Make Me Smile (Come Up and See Me)

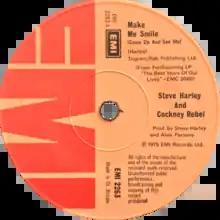
Solid centre variant of the UK single

"Make Me Smile (Come Up and See Me)" is a song by the English rock band Steve Harley & Cockney Rebel, released on 31 January 1975 by EMI as the lead single from the band's third studio album "The Best Years of Our Lives". The song was written by Harley, and produced by Harley and Alan Parsons. In February 1975, the song reached number one on the UK chart and spent nine weeks in the Top 50. It has sold over 1.5 million copies worldwide as of 2015 and received a platinum certification from the British Phonographic Industry in November 2024. The song is one of the most-played songs in British broadcasting history.